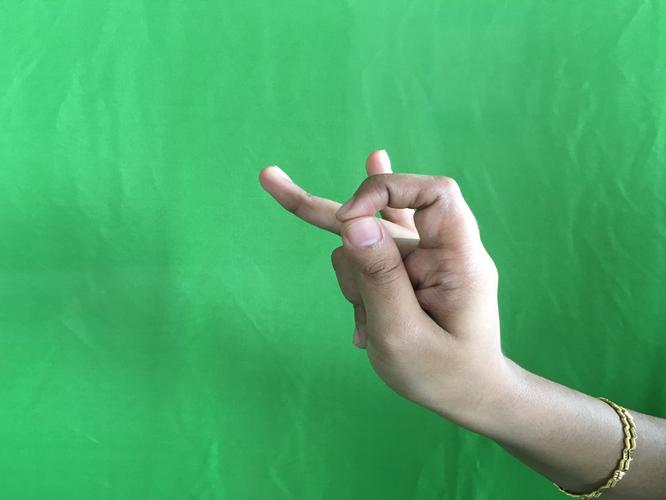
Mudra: Katakamukha_3
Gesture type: single_hand